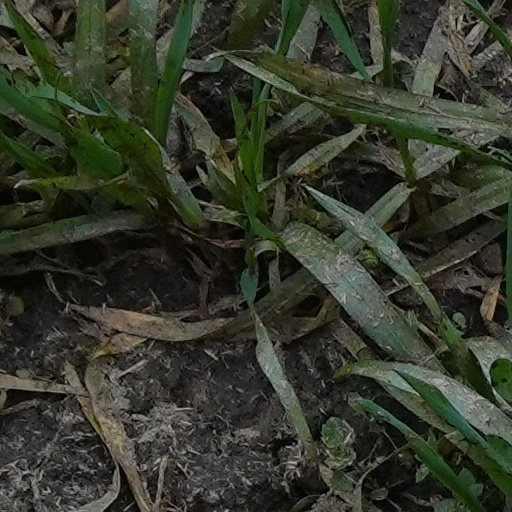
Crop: wheat